Hpone

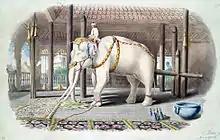
The possession of white elephants was considered a visible indicator of a monarch's hpone.

These pre-colonial ideas of classical Buddhist kingship have endured in the modern era. In recent decades, Burmese military leaders like Than Shwe and Min Aung Hlaing have employed the discovery of white elephants and rare gems to display their hpone.